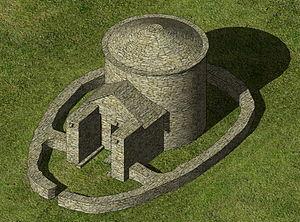
Le puits sacré de Funtana Coberta est un site archéologique situé près de Ballao, province du Sud-Sardaigne, Sardaigne. Son origine remonte aux environs de 1200 av. J.-C..